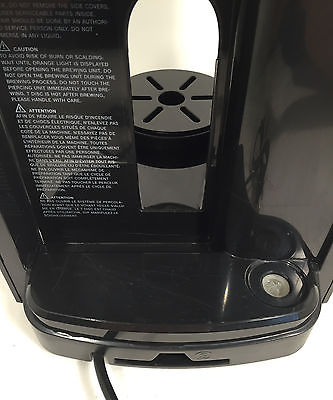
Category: coffee maker